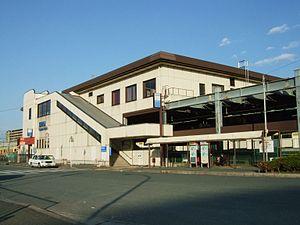
La gare de Kaizuka est une gare ferroviaire de la ville de Fukuoka, dans la préfecture du même nom au Japon. Elle est exploitée par la compagnie Nishitetsu et le métro de Fukuoka.